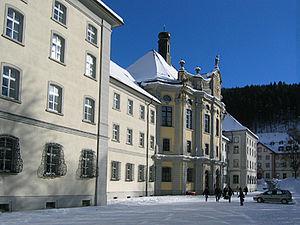
Le Collège Saint-Blaise, sis à St. Blasien, dans la Forêt-Noire est un établissement jésuite d'enseignement secondaire pour filles et garçons. Fondé à Fribourg, en Suisse par Saint Pierre Canisius il émigra à Feldkirch, en Autriche et ensuite en Allemagne où il occupe aujourd'hui les bâtiments de l'ancienne abbaye Saint-Blaise.